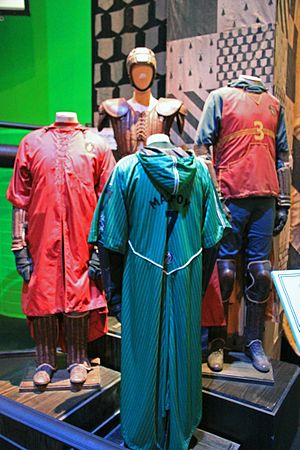
Quidditch / Spillere
Quidditch dragter
Quidditch er en fiktiv konkurrencesport, der forekommer i J.K. Rowlings bøger om Harry Potter. Det er en yderst grov, men meget populær semi-kontakt sport, som troldmænd og hekse spiller og akademikeren D. Bruno Starrs har skrevet om dens egenart som en sport, hvor spillerne kan være enhver alder eller køn.